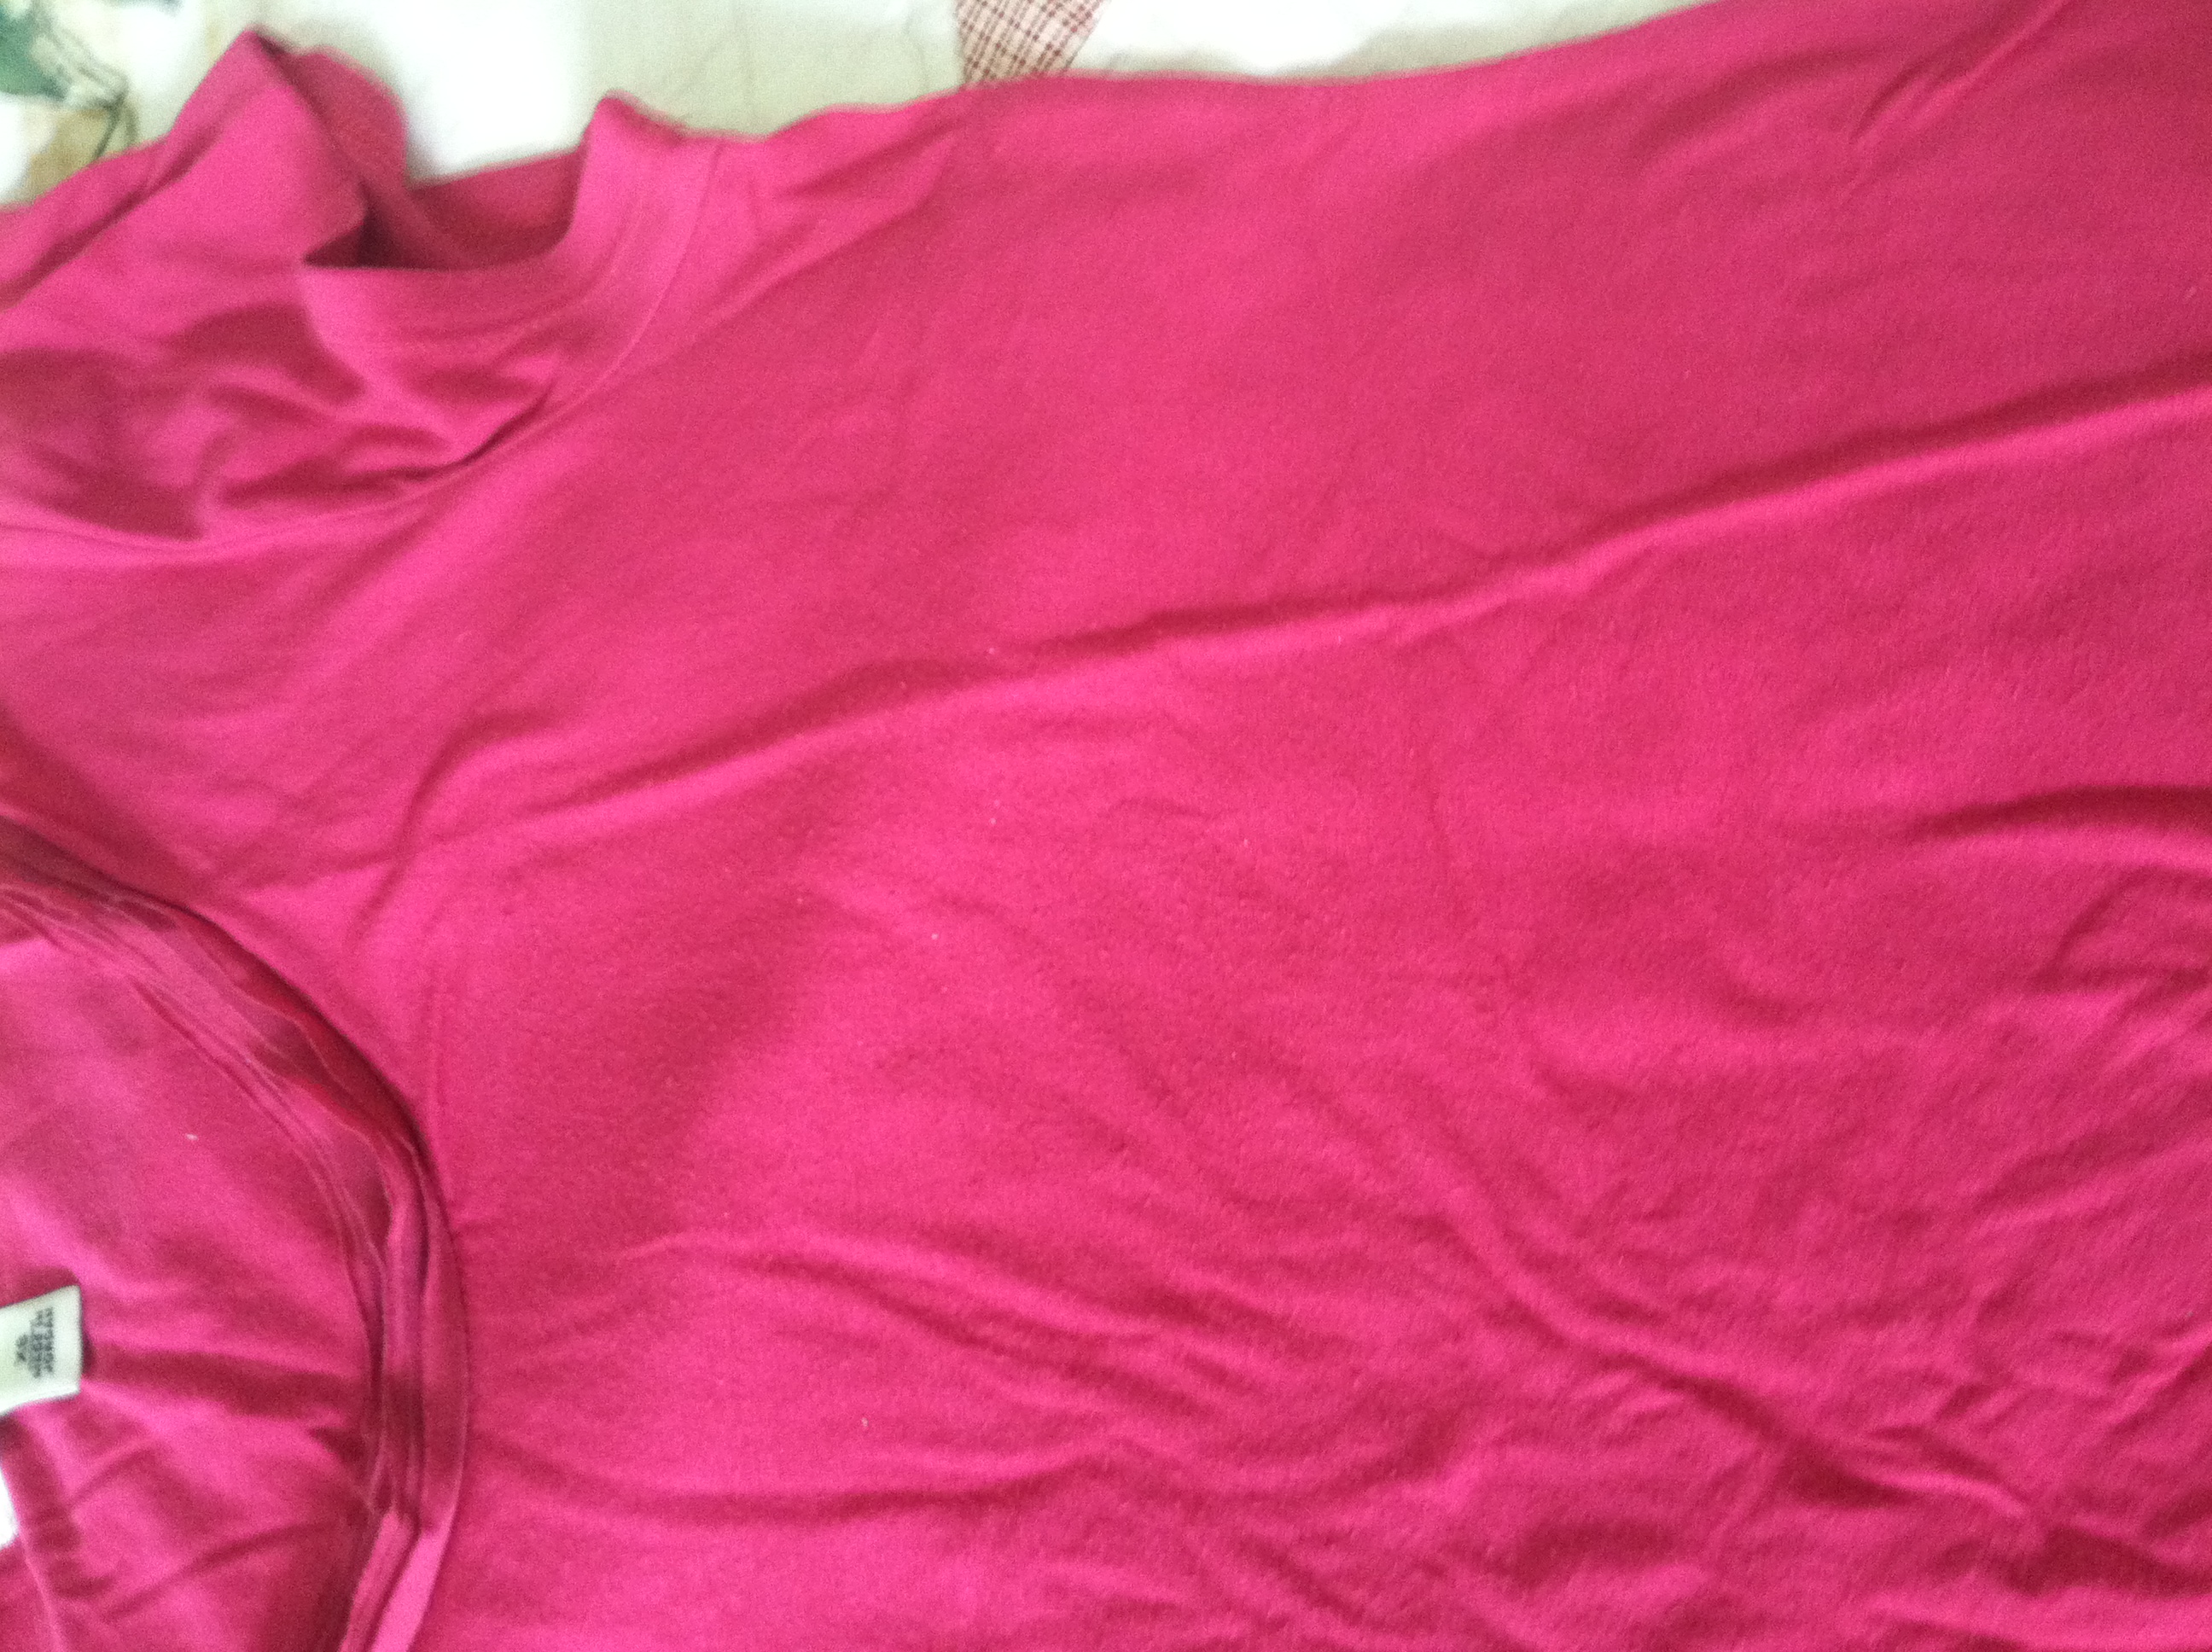Question: What color is this shirt?
Answer: pink